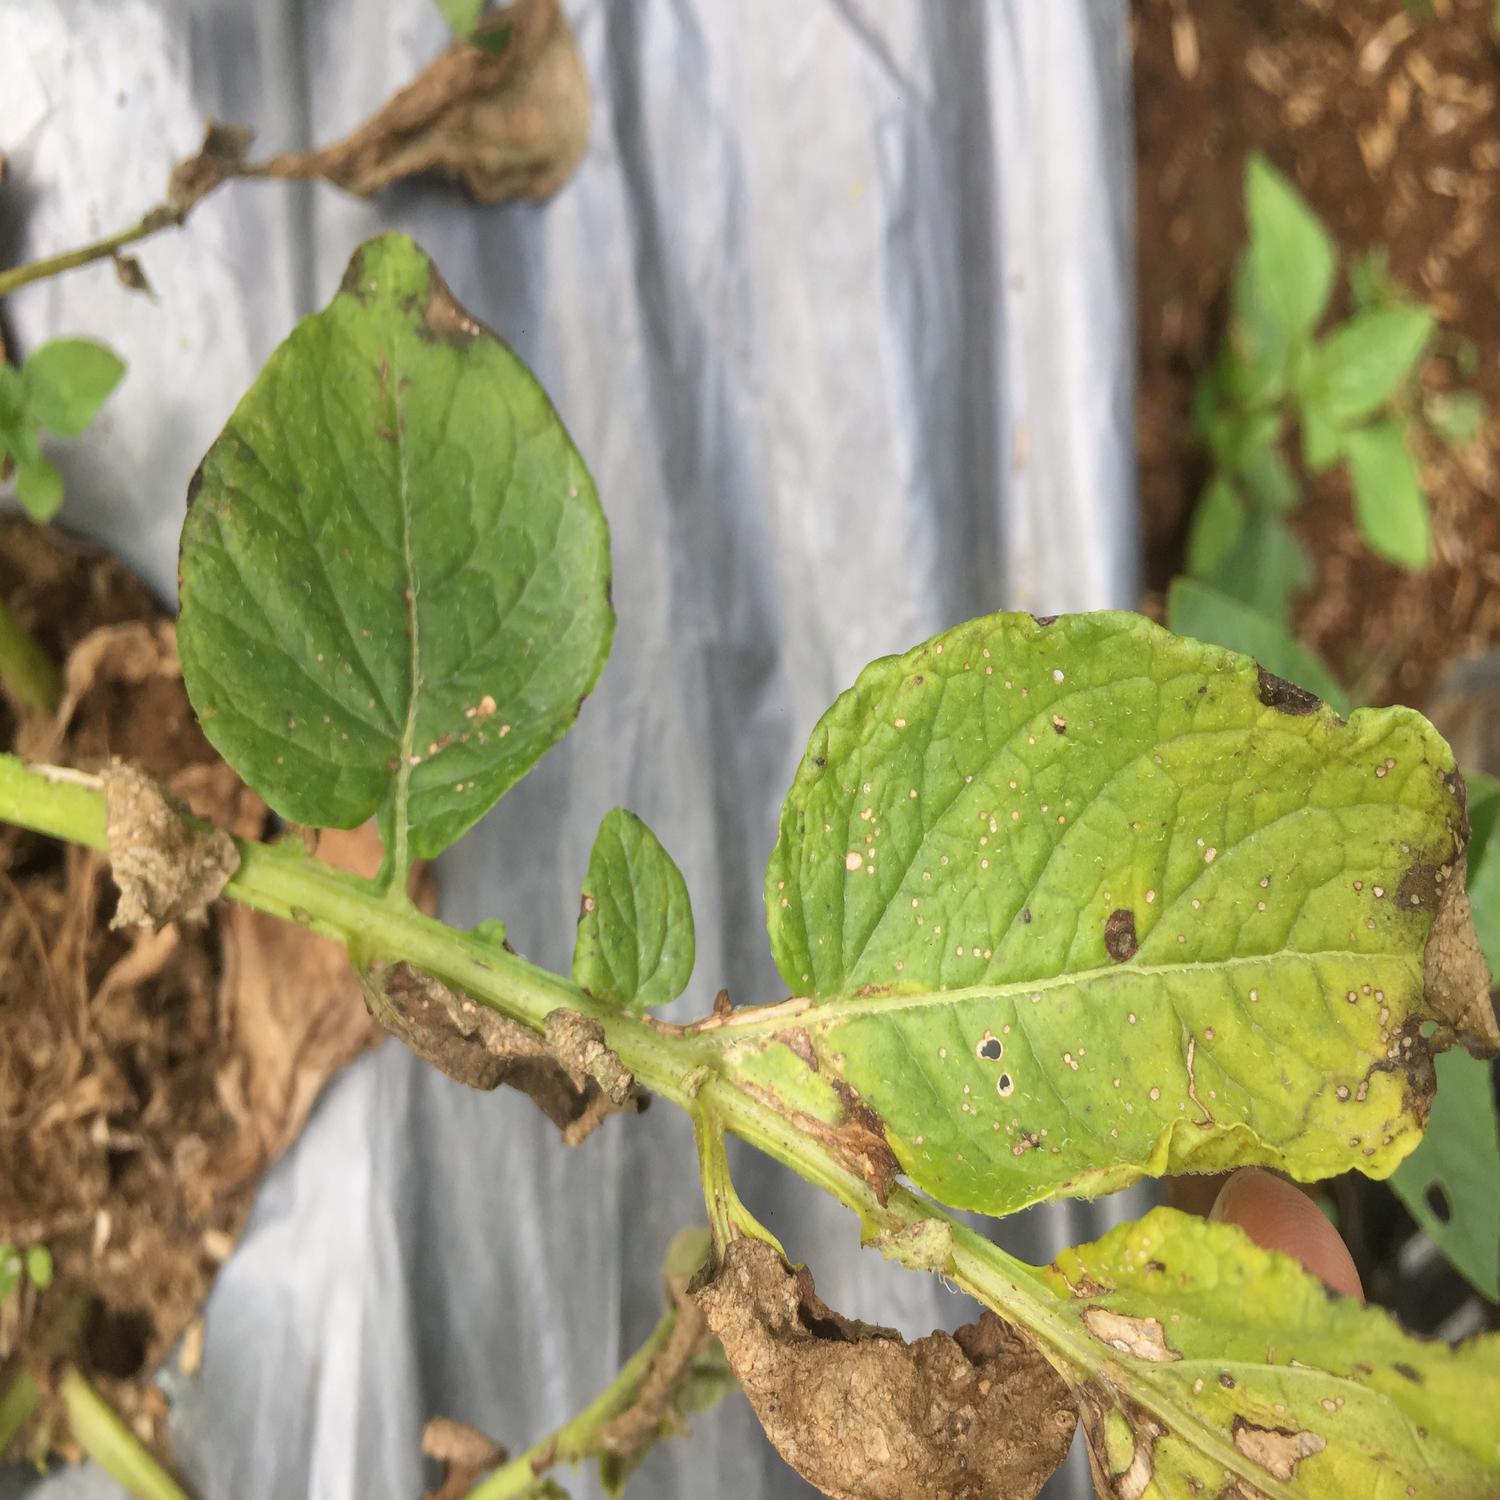
Label: Fungi